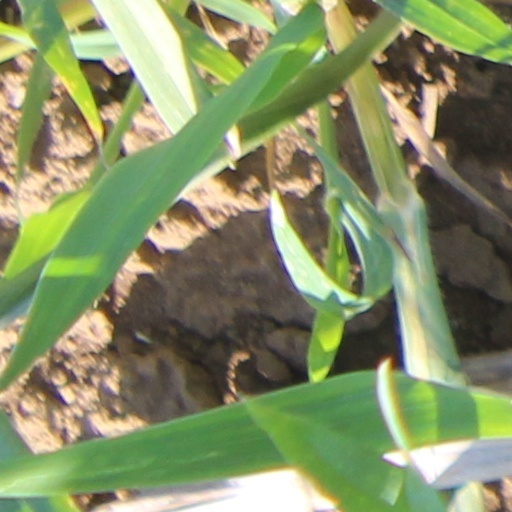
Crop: wheat